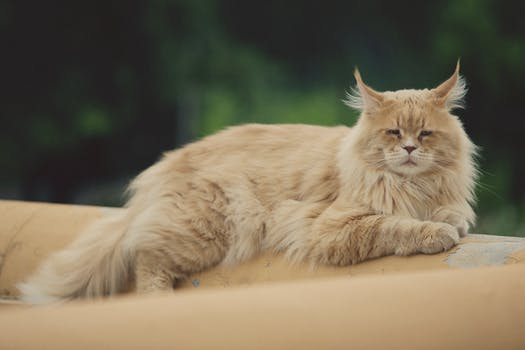
Label: No Watermark